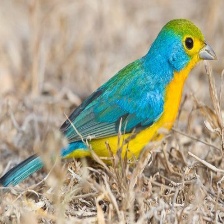
Species: ORANGE BRESTED BUNTING
Scientific name: PASSERINA LECLANCHERII
ImageNet parent category: indigo_bunting